Zorgho

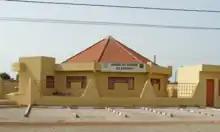
"Musée du Warba de Zorgho" (Museum of the Warba of Zorgho) in Zorgho

Zorgho is a town in the Zorgho Department of Ganzourgou Province in Burkina Faso. Zorgho is the capital of Zorgho Department and Ganzourgou Province, and has a population of 35,398.